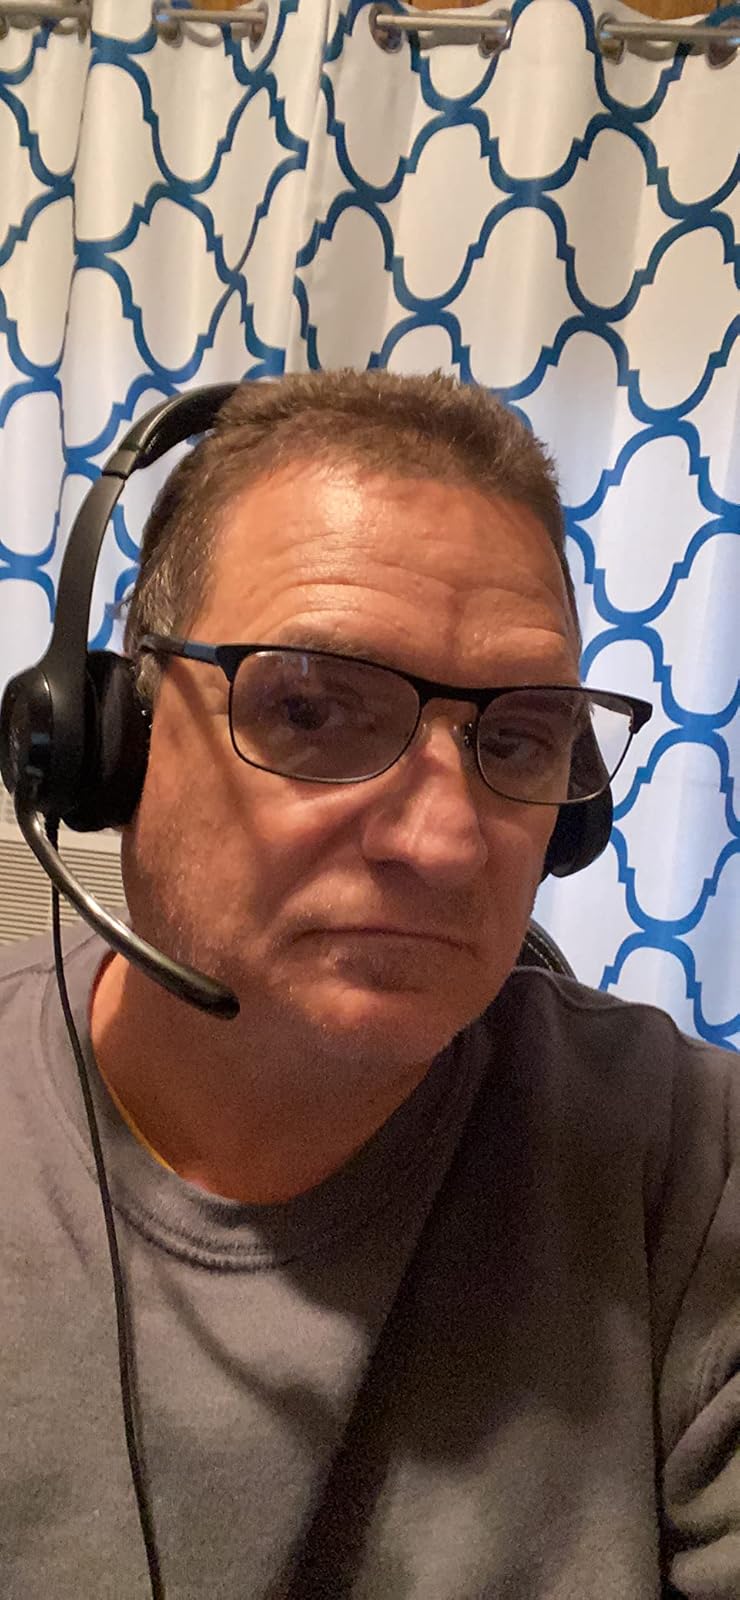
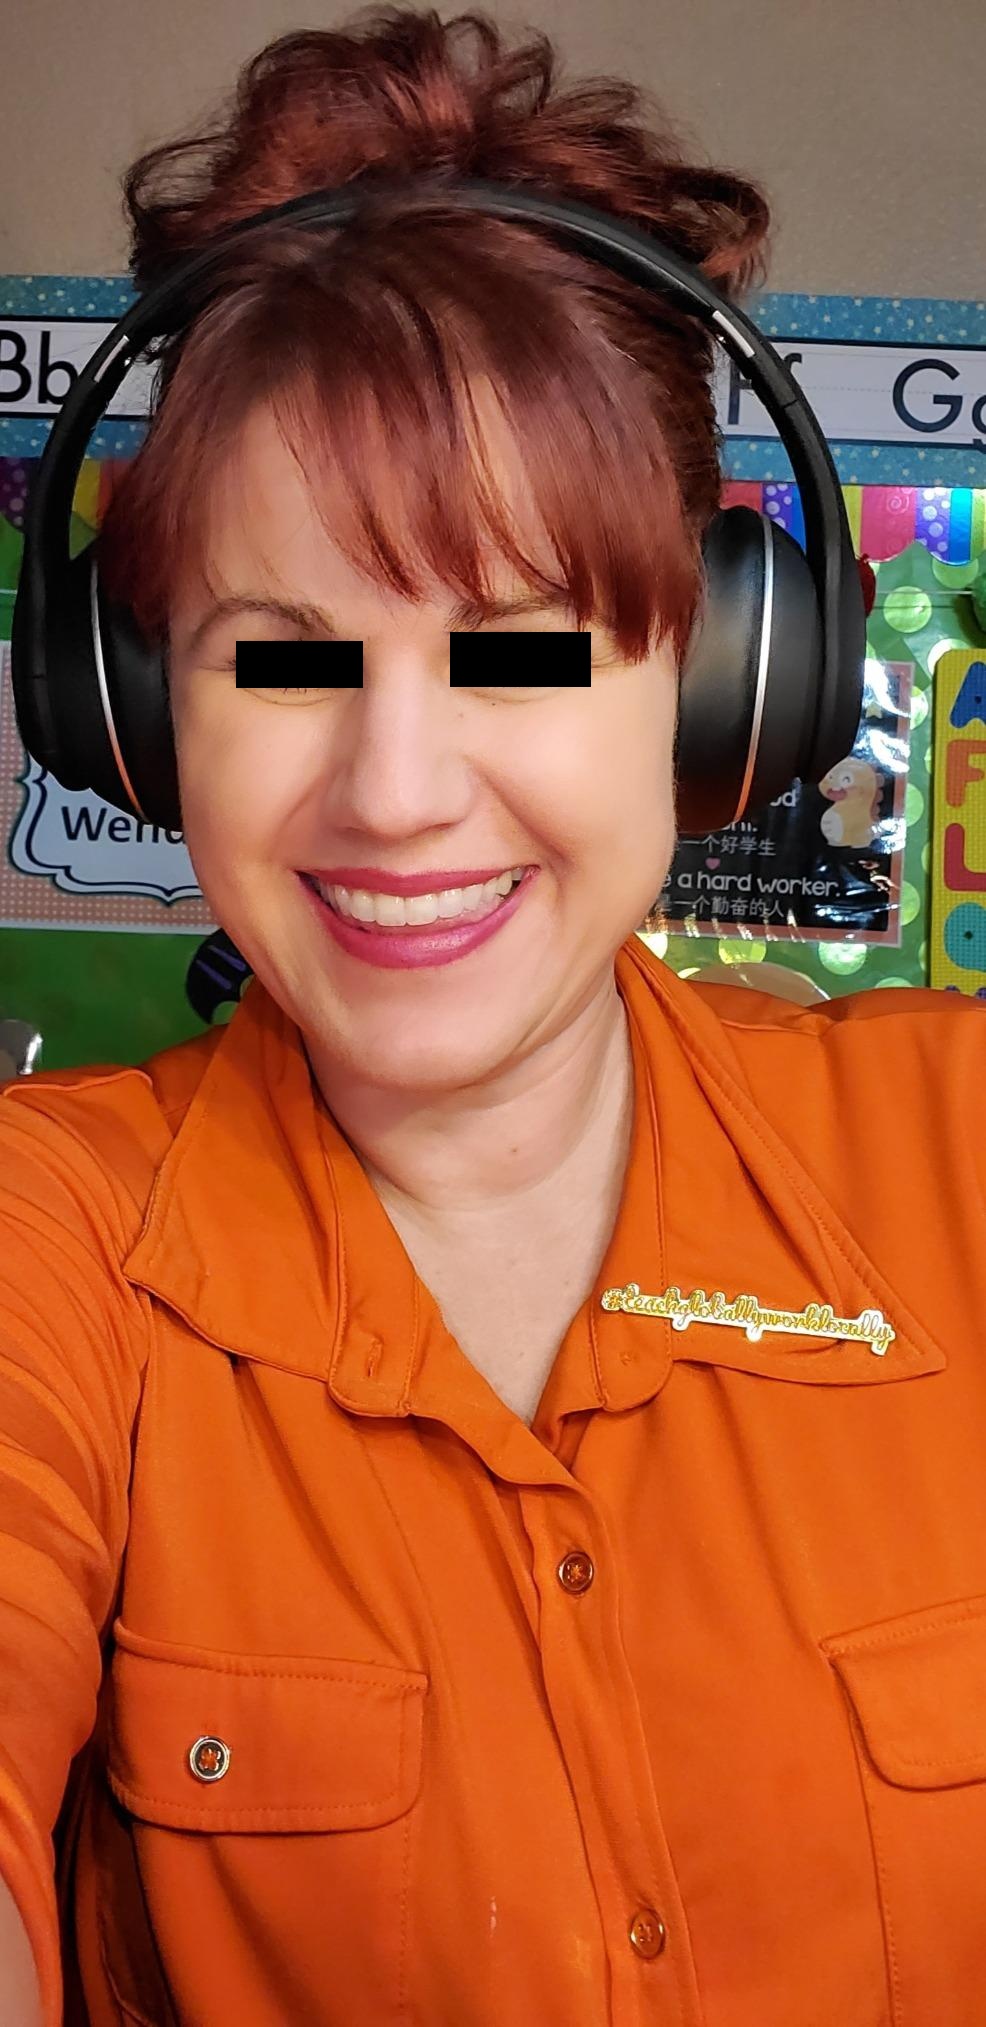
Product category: headphones
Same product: no